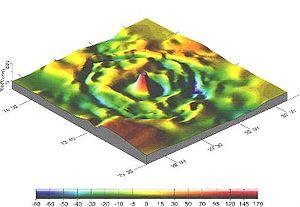
Le cratère de Mjølnir est un cratère d'impact situé dans la mer de Barentz au large des côtes de la Norvège.